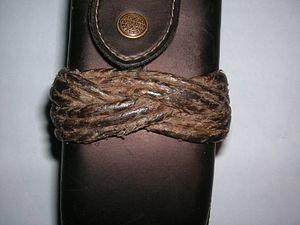
Le bonnet turc, Turk's head knot en anglais, est un nœud souvent considéré comme décoratif, mais il sert également de repère, le « zéro » sur une barre à roue, ou de protection, par exemple contre le frottement d'un bout sur un espar ou a améliorer une prise en main.